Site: brandenburg
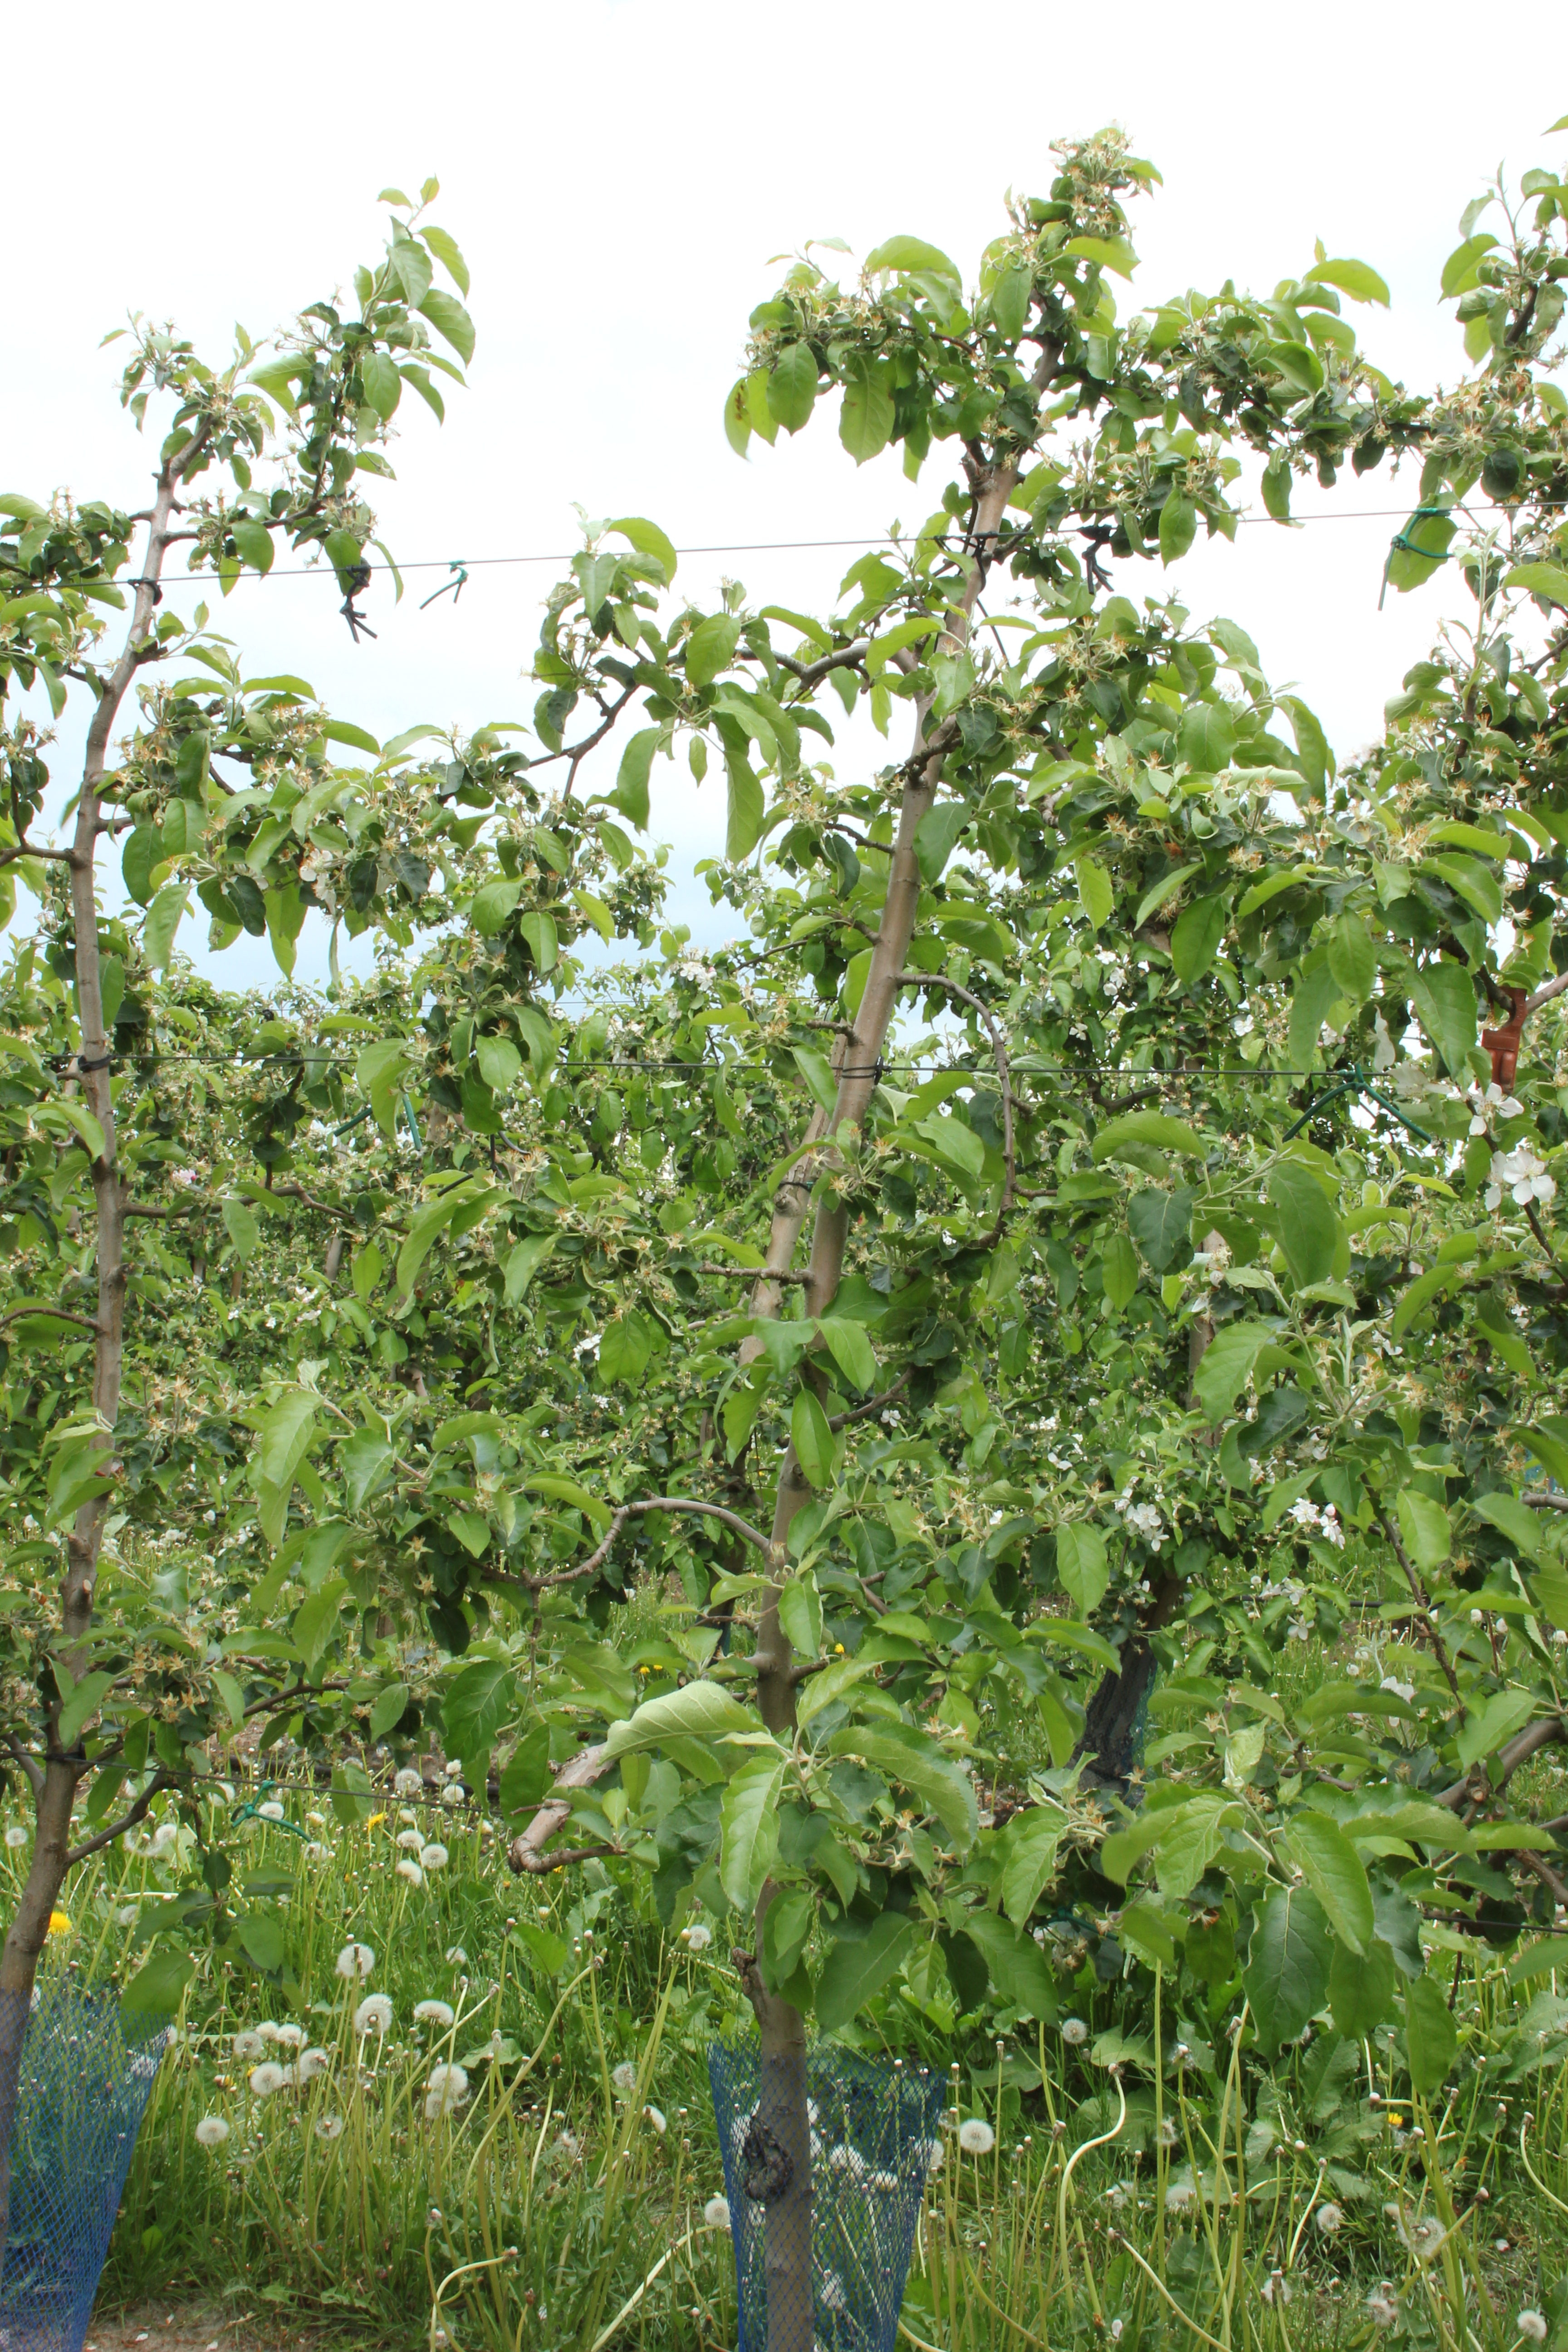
Growth stage (BBCH 67): Flowering